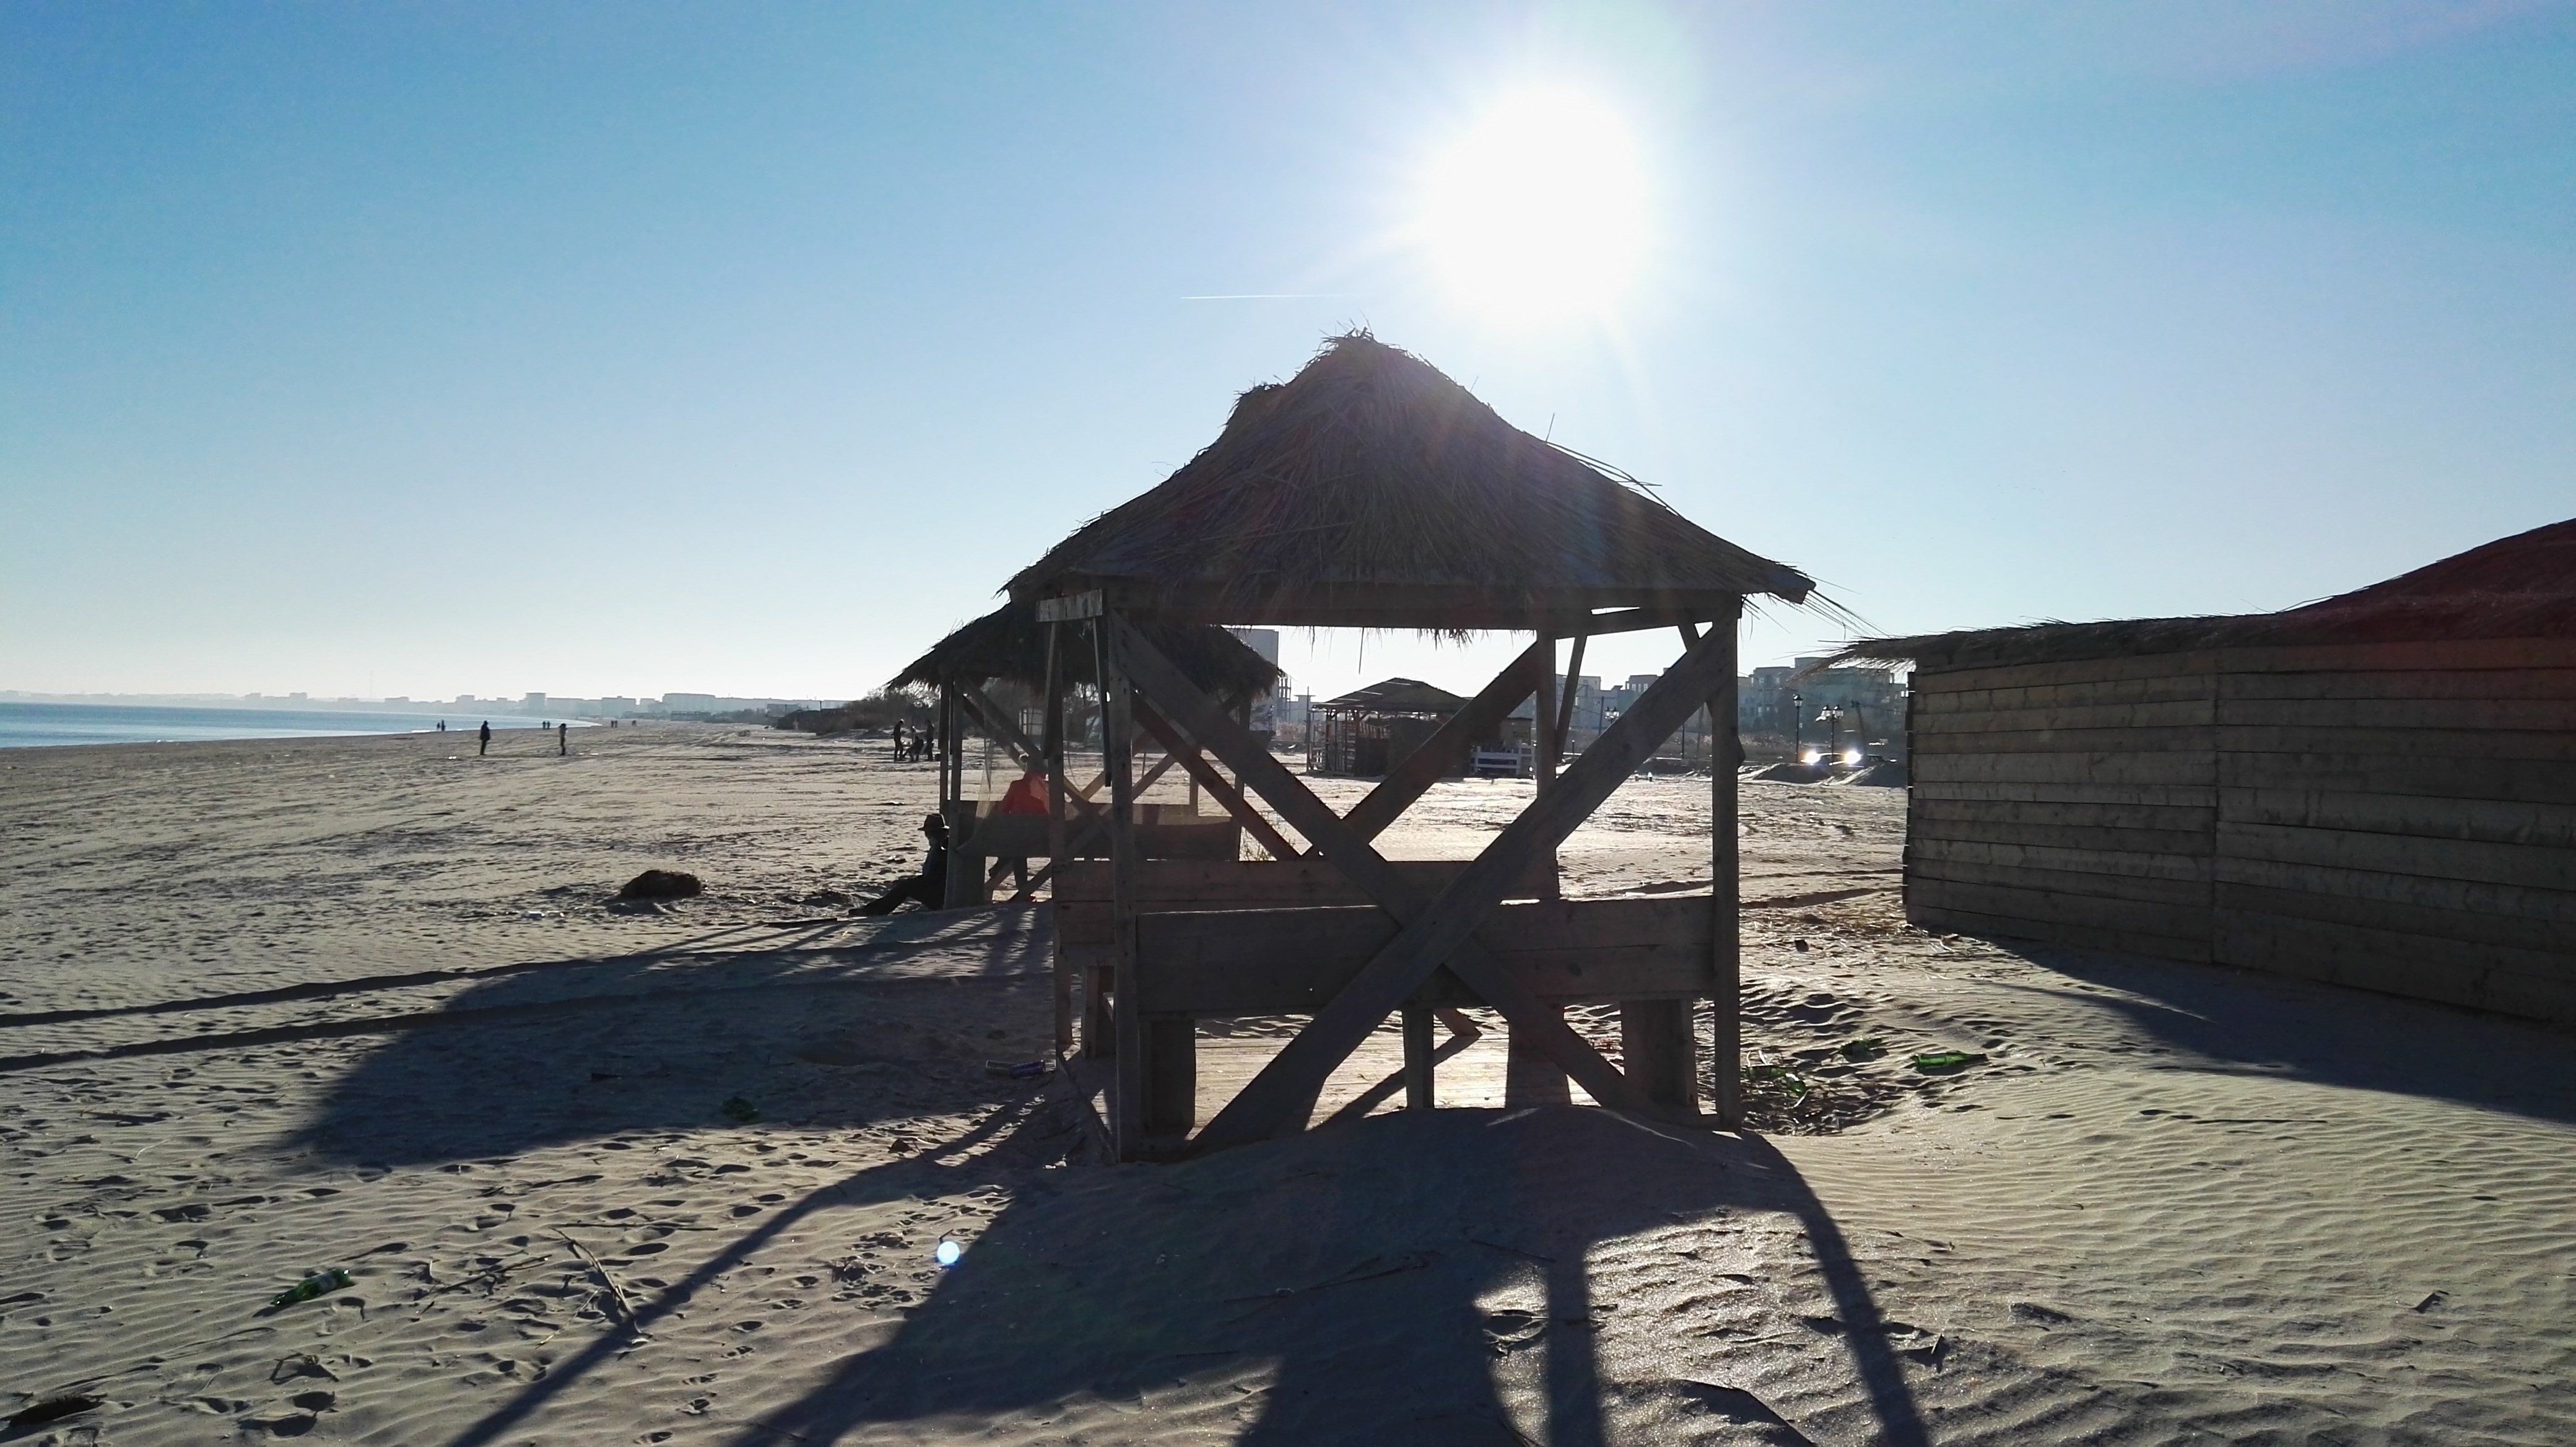
beach, landscape, sea, coast, sand, ocean, mountain, wind, vacation, natural environment, aeolian landform